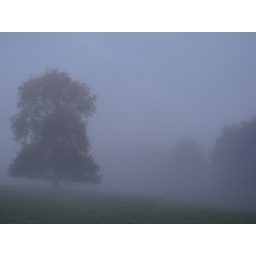
in a pasture near my house at about 6 AM